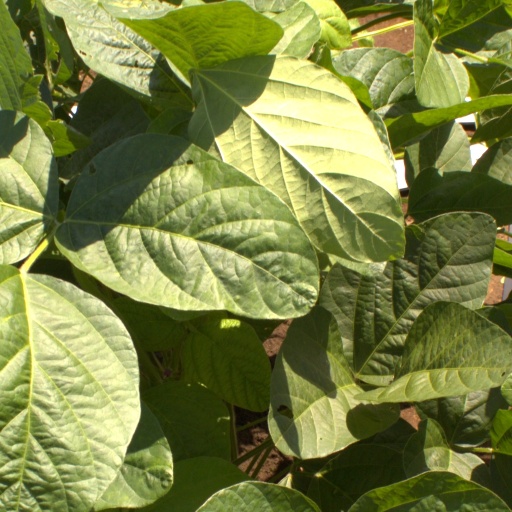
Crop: soybean